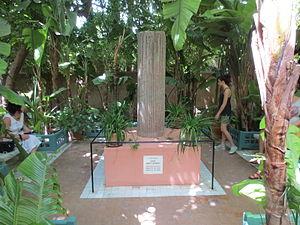
Mémorial Yves Saint Laurent du Jardin Majorelle de Marrakech au Maroc
Le jardin Majorelle est un jardin botanique touristique d'environ 300 espèces sur près d'1 hectare, une villa Art déco labellisée Maisons des Illustres depuis 2011, et un musée de l'Histoire des Berbères, à Marrakech au Maroc.